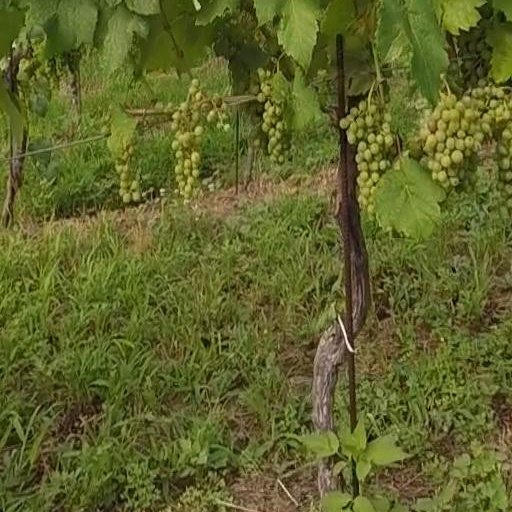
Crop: grape